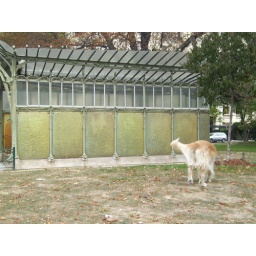
my new brown dog friend in paris